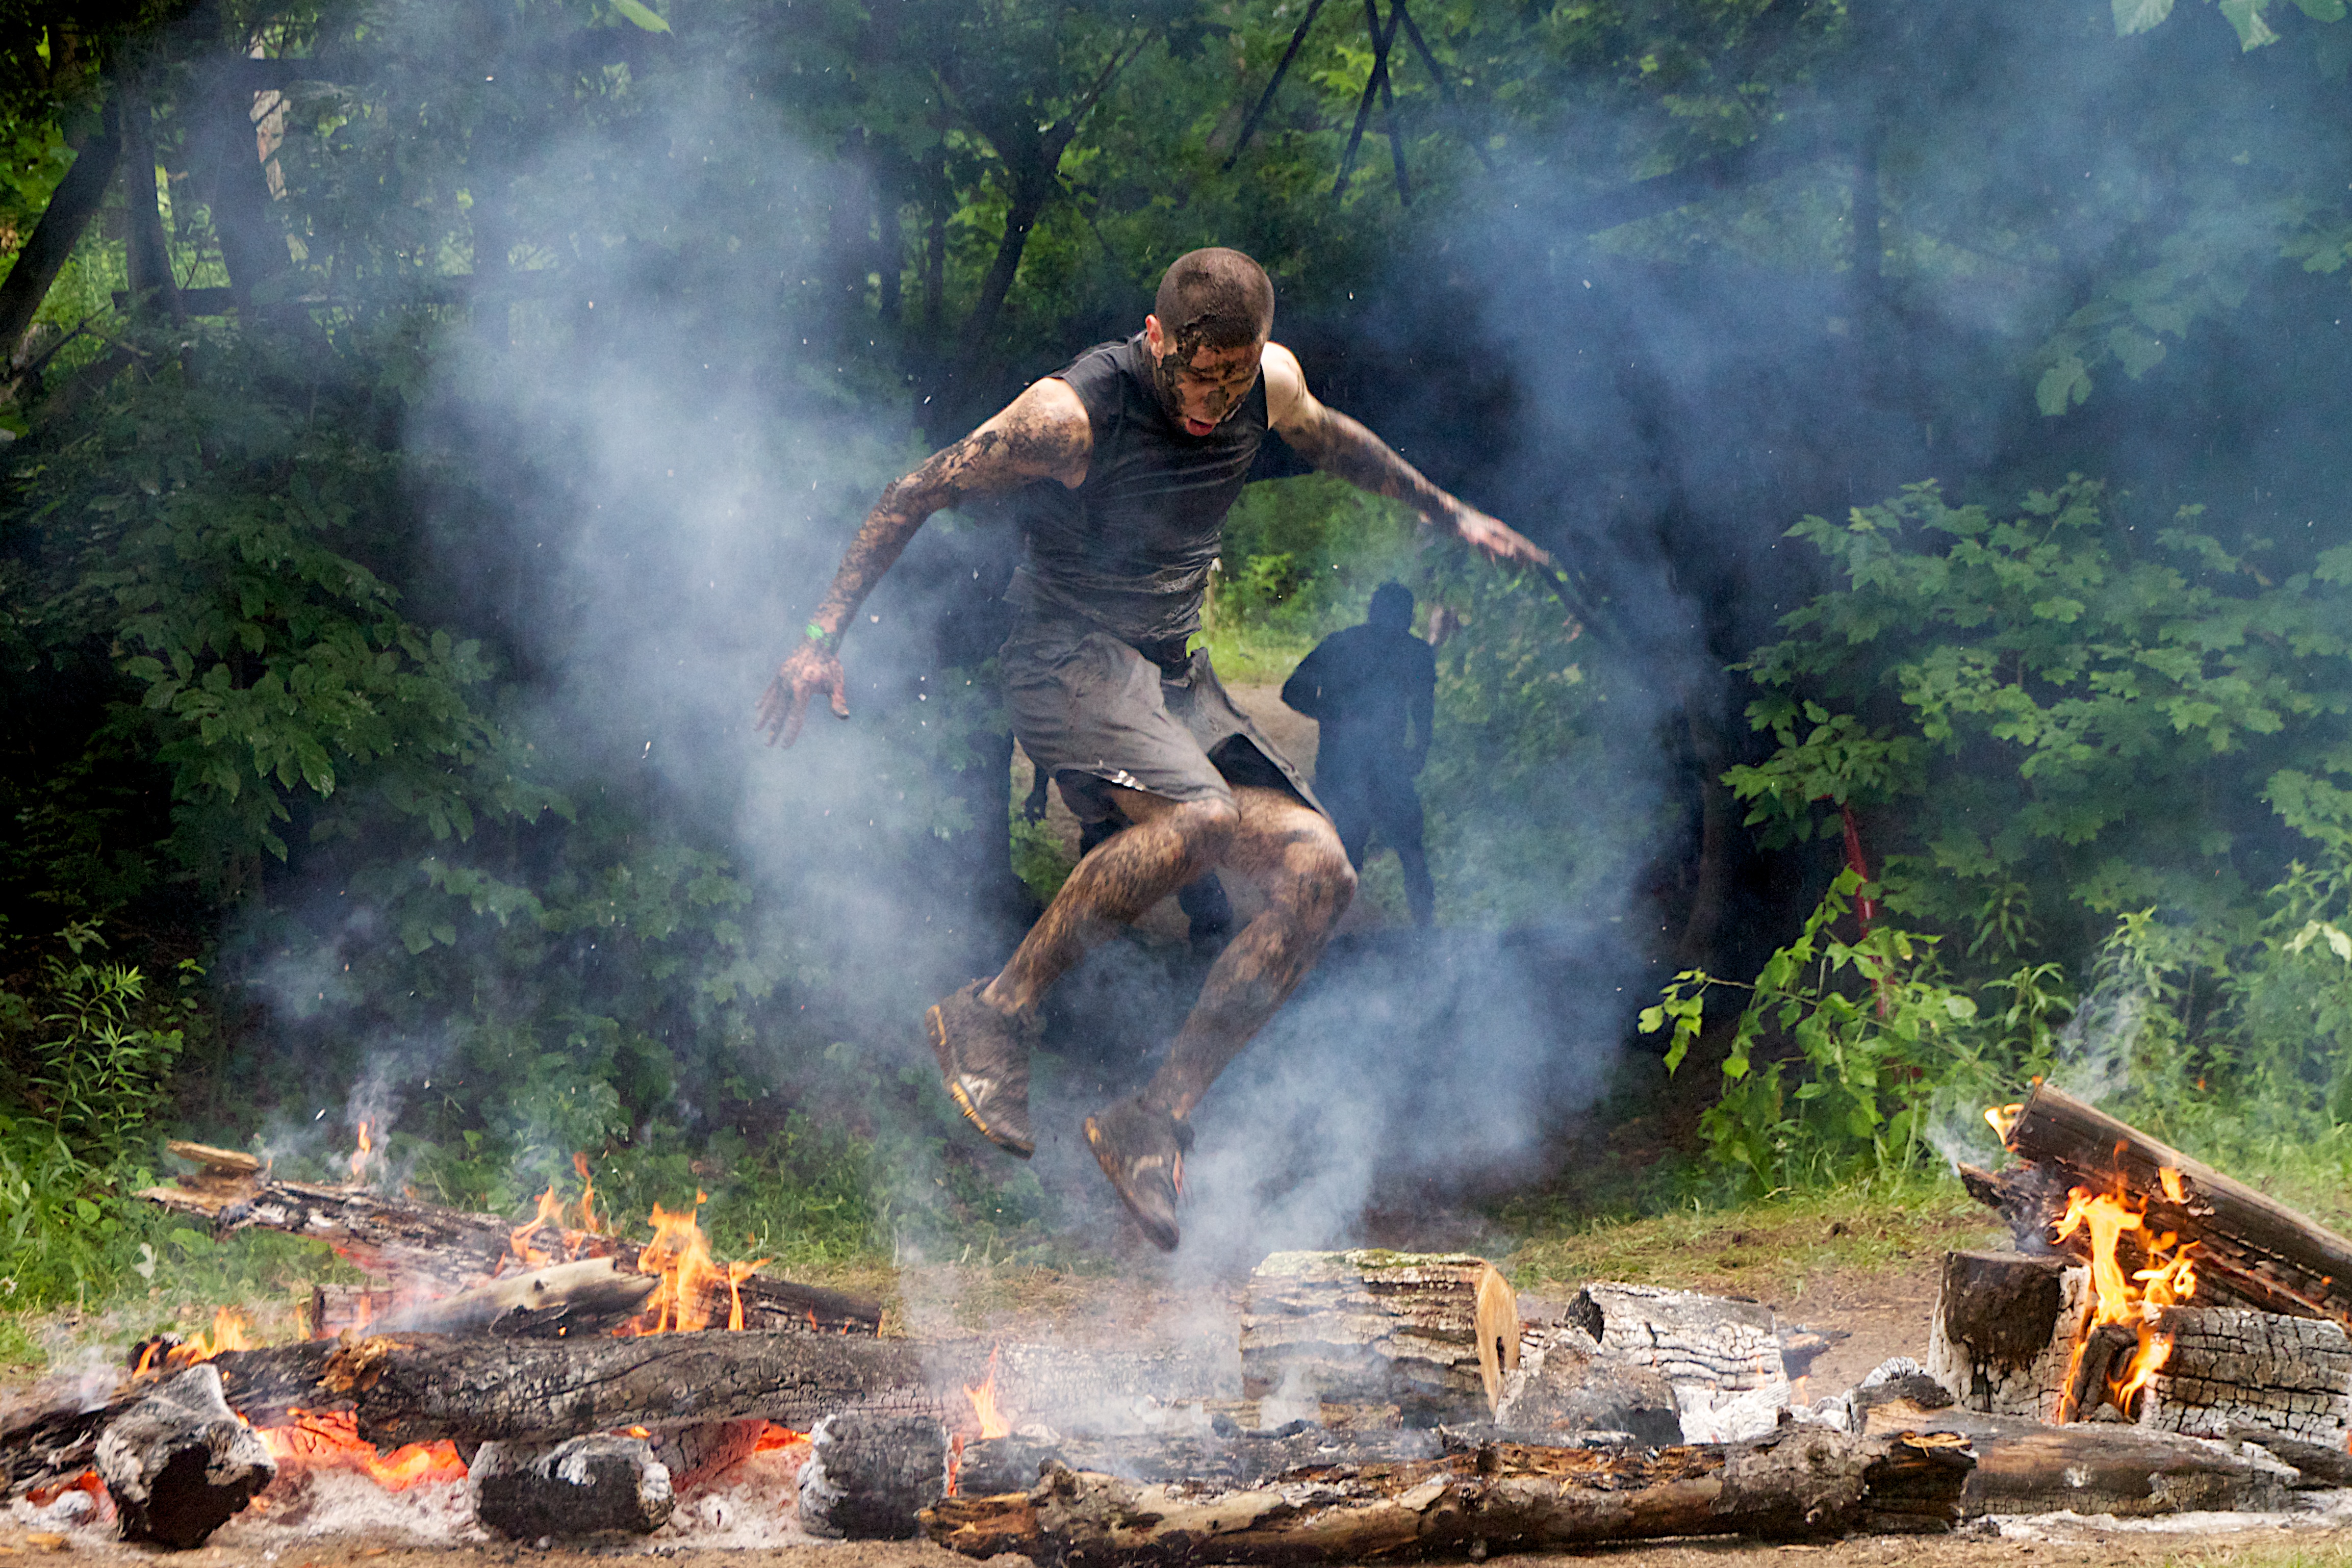
jungle, fire, campfire, spartanrace, screenshot, wildfire